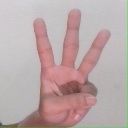
अक्षर: व